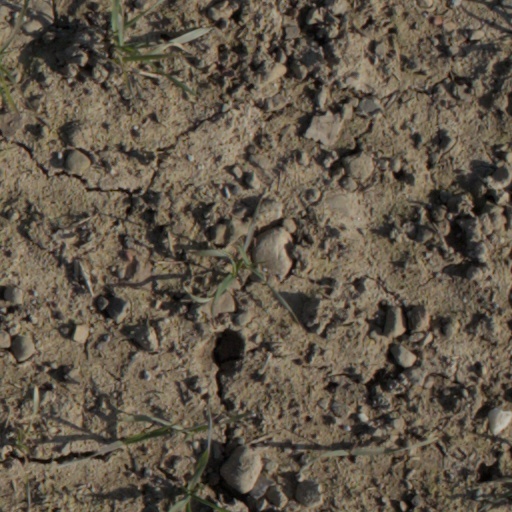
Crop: wheat